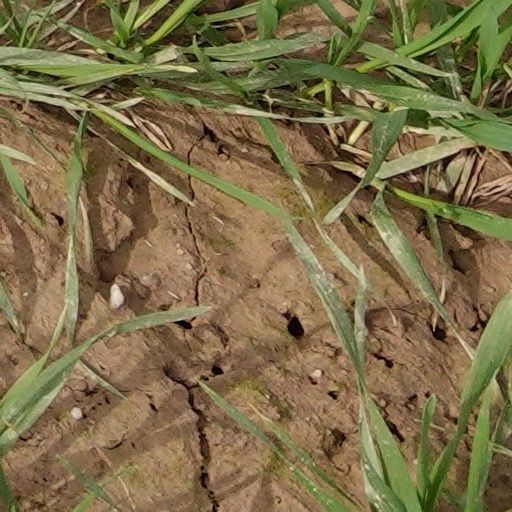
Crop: wheat